Thompson Farm (London Britain Township, Pennsylvania)

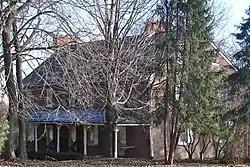
Thompsons Farmhouse, December 2010

Thompson Farm, also known as the Pierson Farm, is a historic home and farm located in London Britain Township, Chester County, Pennsylvania. It has five contributing buildings. They are a brick farmhouse, a stone and frame bank barn (c. 1800), frame outhouse, chicken house, and corn crib. The farmhouse was built in 1833, and expanded in 1857.